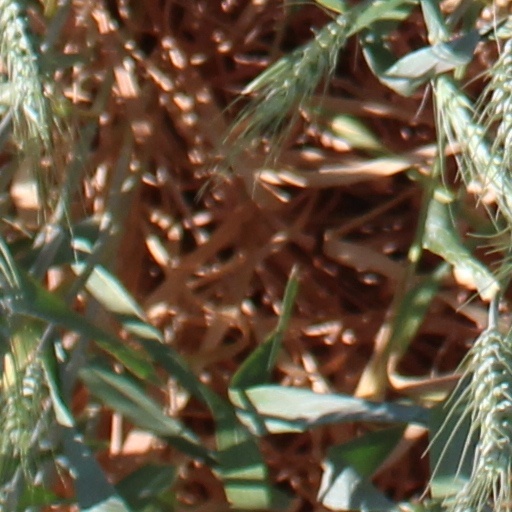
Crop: wheat